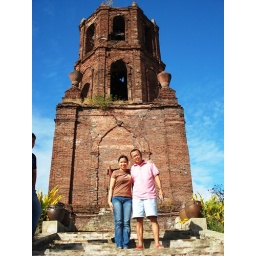
bell tower in ilocos sur...survived and standing still after several years...nice!